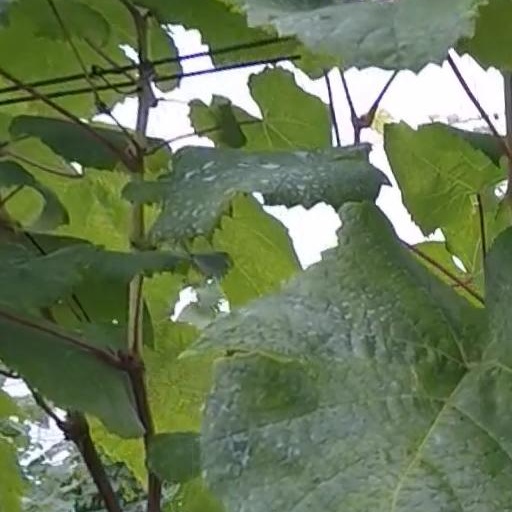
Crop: grape